List of mayors of Oakland, California

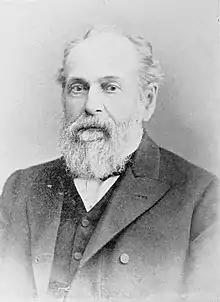
Francis Shattuck

Shattuck was born in Crown Point, New York, on the shores of Lake Champlain, on March 6, 1825, and spent his early years in New York and Vermont, teaching and clerking. He came to California in 1850 aboard the steamer "Oregon" with his brother-in-law George M. Blake (see below). Both worked the gold mines for a year or two – Shattuck as a teamster, Blake as a miner. When Shattuck left the gold fields to become a landowner in the East Bay, he encountered and aided an ill and out-of-luck William Hillegas along the trail, thus beginning a long partnership between the two men in many ventures, including a prominent livery stable and Shattuck and Hillegas Hall, both on Broadway, and the Mt. Diablo Coal Mines. Shattuck also invested in water, gas, and local railroads. He was president of Oakland's First National Bank and Berkeley's first bank, the Commercial. One of the original landowners in Berkeley, with , he played a huge role in the development of that community and its university.